Dominance signal

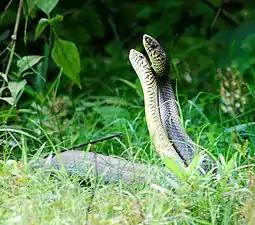
Male snakes during combat dance competing for dominance

Tactile signals occur when physical contact is made between two competing animals and can only be transmitted over very short distances. Tactile communication is often very important in building and maintaining relationship among social animals as it can establish hierarchies. Snakes ("Serpentes") engage in tactile communication to compete for dominance. This communication is often referred to as a combat ritual. It involves interaction sequences between two male snakes and has been recorded in four groups of snakes including colubrids, elapids, viperines and crotalines. During competition, the male snakes will exert pressures through pushing, flipping or entwining, which will result in one physically subduing the other. The dominant male will then proceed to copulate with the females.